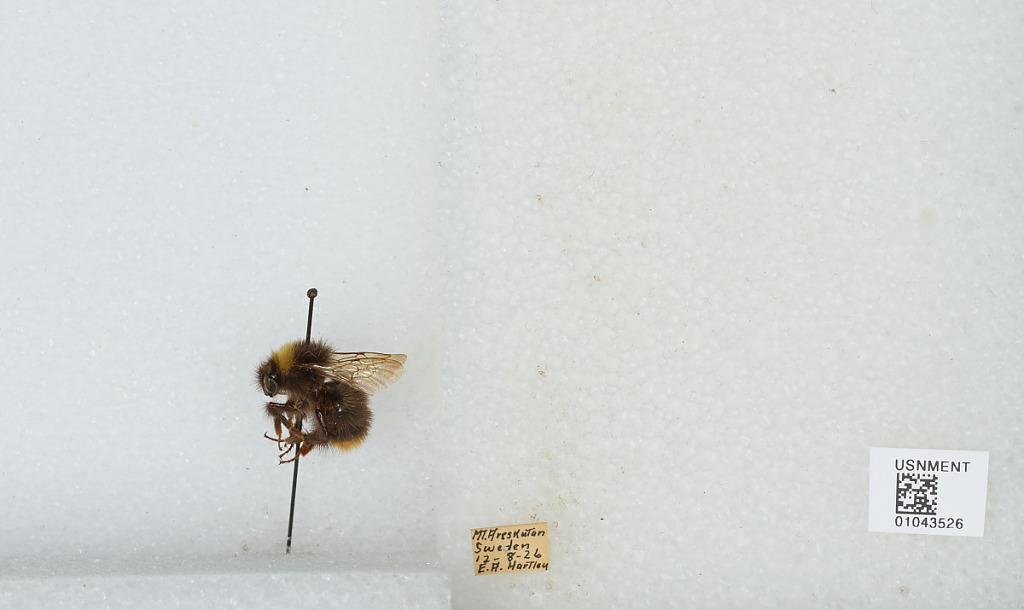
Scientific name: Bombus sp.
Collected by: E. Hartley
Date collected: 1926-8-12
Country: Sweden
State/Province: Jämtland
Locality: Mount Åreskutan
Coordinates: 63.4315, 13.0937